Armfelt

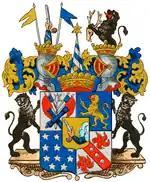
Armfelt family coat of arms

The Armfelt family (also Armfeldt) is a Swedish, Finnish and a Russian noble family. Members of this family were awarded with the title of Baron and Count in Sweden. There were two lines of the family, one living in Sweden, which died out in 1868 and the other one in Finland, that in 1952 has regained the right of representation at Sweden's Knighthood.